Gherman Pântea

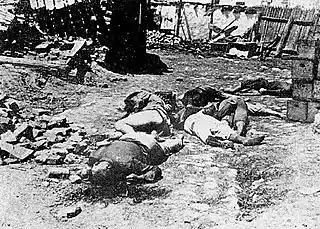
Aftermath of the 1941 Odessa massacre: Jewish deportees killed outside Brizula

Meanwhile, Pântea's Committee organized a Moldavian Soldiers' Congress, which was to form the basis for a Bessarabian legislature, called "Sfatul Țării". A dispute endures surrounding the initiative behind this Congress, since both Pântea and Ștefan Holban claimed to have had the idea first. In order to ensure attendance, Pântea (or Holban) appealed to a ruse, circulating a telegram which misleadingly suggested that the Russian Provisional Government was backing the Congress. Within days, Pântea was designated Vice President of the Bessarabian soldiers' assembly; Cijevschi was its president.